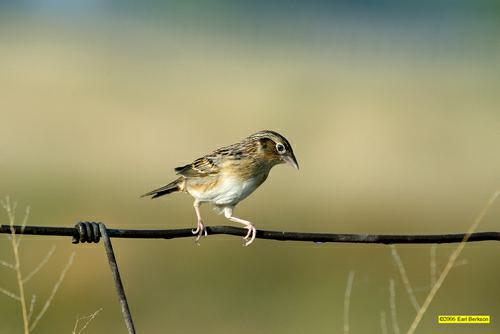
A photo of a grasshopper sparrow